Mawupé Valentin Vovor

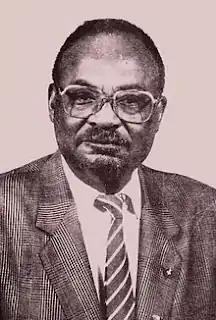

Mawupé Valentin Vovor (29 October 1923 – 2 January 1992) was a Togolese medical doctor, academic figure and politician. He was born in Kpalime (Kloto district, northwest of Lome – Plateaux Region) in 1923 and died in Paris in 1992. Vovor studied Biology and Medicine in Montpellier and Dijon (France). He served as professor of Medicine of the French universities (1965), and was the first sub-Saharan African member of the French Academy of Surgery (1973). Vovor created and contributed to the creation of number of schools of medicine across francophone sub-Saharan Africa. He taught Surgery and Gynecology in Benin, Cameroon, Congo, Central African Republic, Senegal and Togo.